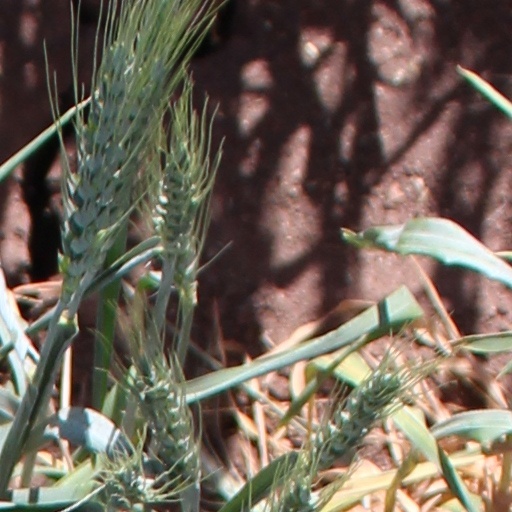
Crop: wheat